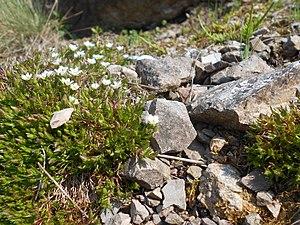
Le parc national des îlots du Ladoga est un parc national russe situé dans les raïons de Lahdenpohja, Sortavala et Pitkäranta en République de Carélie sur la côte nord et nord-ouest du lac Ladoga, le plus grand lac d'Europe et second de Russie. Il a été créé pour préserver les complexes naturels uniques des îlots rocheux du lac. La superficie totale est de 122 008 ha.